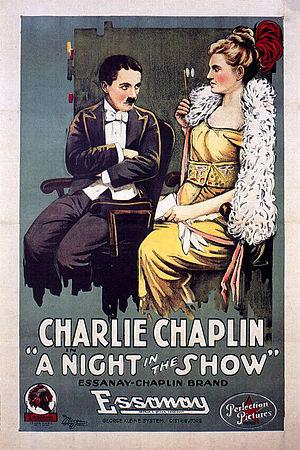
Charlot au music-hall est une comédie burlesque américaine de et avec Charlie Chaplin, sortie le 20 novembre 1915.